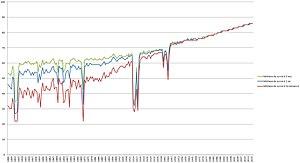
Évolution de la médiane de survie en France de 1806 à 2017 (Source: INED) Définitions: - Médiane de survie à la naissance: âge à partir duquel 50% de la population est morte. - Médiane de survie à 1 an: âge à partir duquel 50% de la population ayant survécu au moins 1 an est morte. - Médiane de survie à 5 ans: âge à partir duquel 50% de la population ayant survécu au moins 5 ans est morte.
En 2018, il y a eu 609 648 décès en France — contre 606 274 en 2017 — pour une population de 66,89 millions d'habitants soit un taux de mortalité de 9,1 pour 1000, un taux stable sur les 10 dernières années.